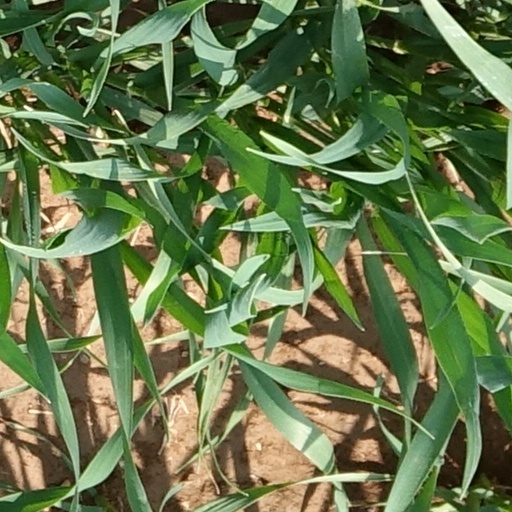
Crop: wheat